Michele Pantaleone

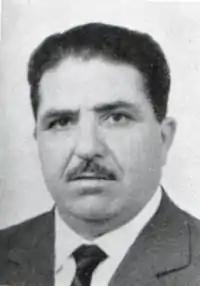

Michele Pantaleone (30 November 1911 – 12 February 2002) was a respected journalist and expert on the Sicilian Mafia and one of the first to shed light on the links between organized crime and political power.